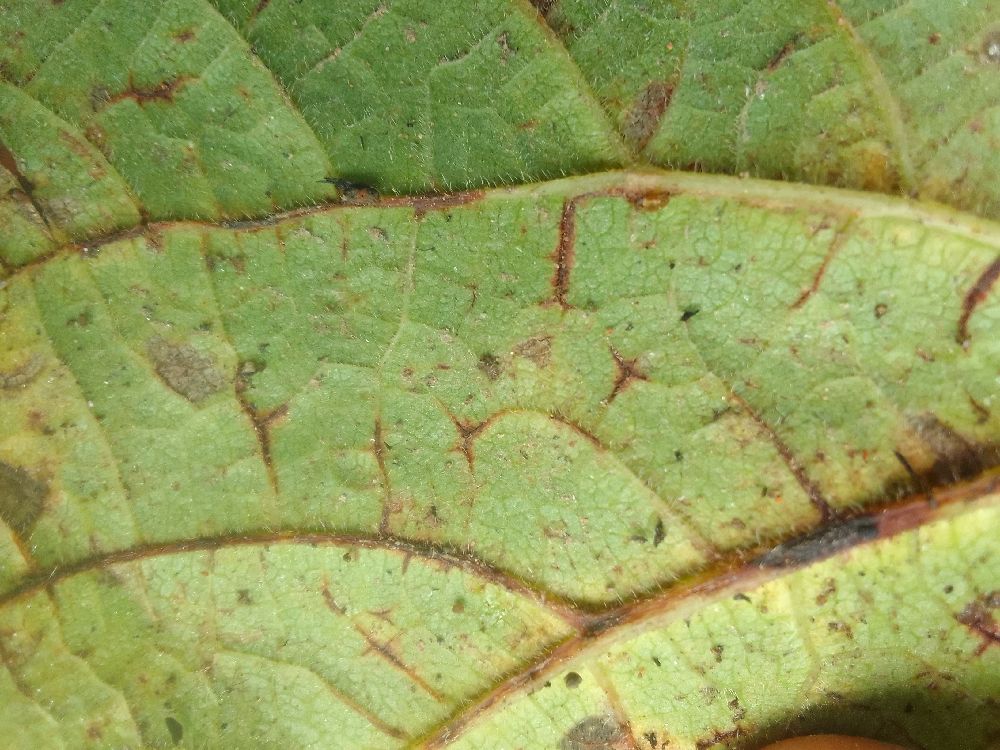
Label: anthracnose